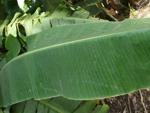
Label: healthy